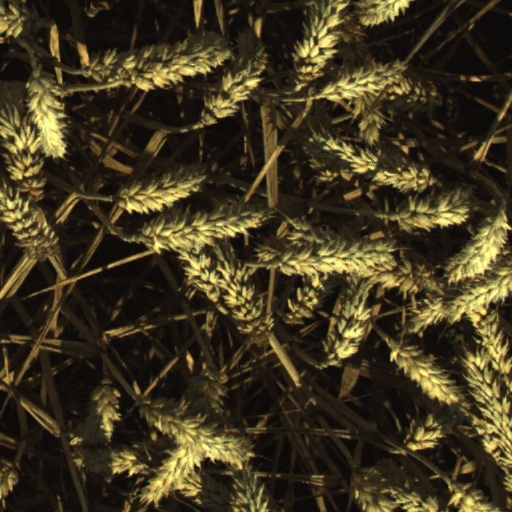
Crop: wheat